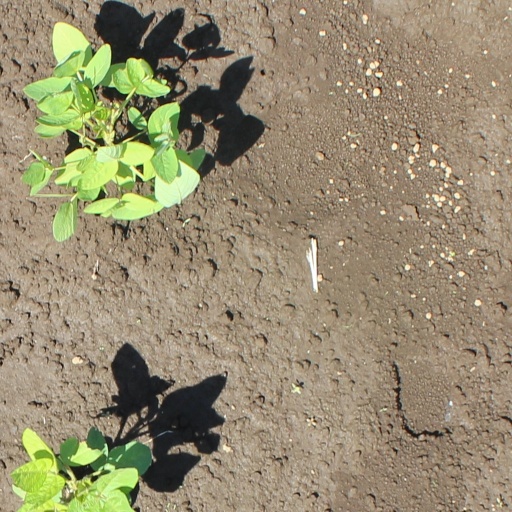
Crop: soybean